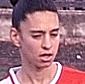
Age: 20